Bolt (1994 film)

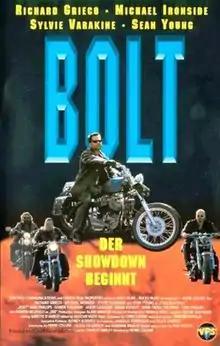
Film poster

Bolt is a 1995 drama film directed by Henri Colline and George Mendeluk and starring Richard Grieco in the title role as a New Jersey biker. After fleeing west to escape a gang war, Bolt becomes romantically involved with Native American Patty Deerheart (Sean Young), and is compelled to battle to protect her family from a land runner. The appearance of former gang rival Billy Niles (Michael Ironside) on the reservation causes the conflict to escalate into a violent climax. It was released on DVD as Rebel Run in 1999.